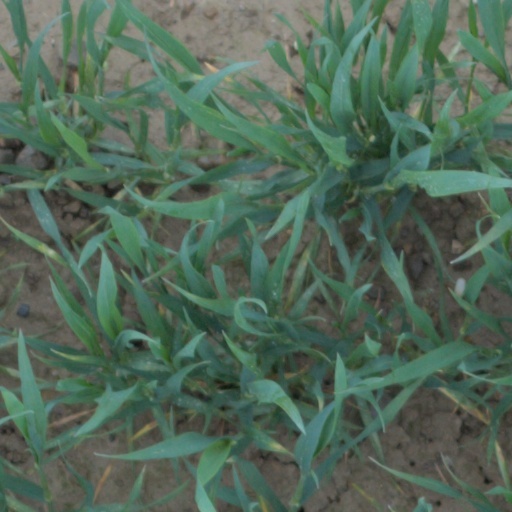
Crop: wheat